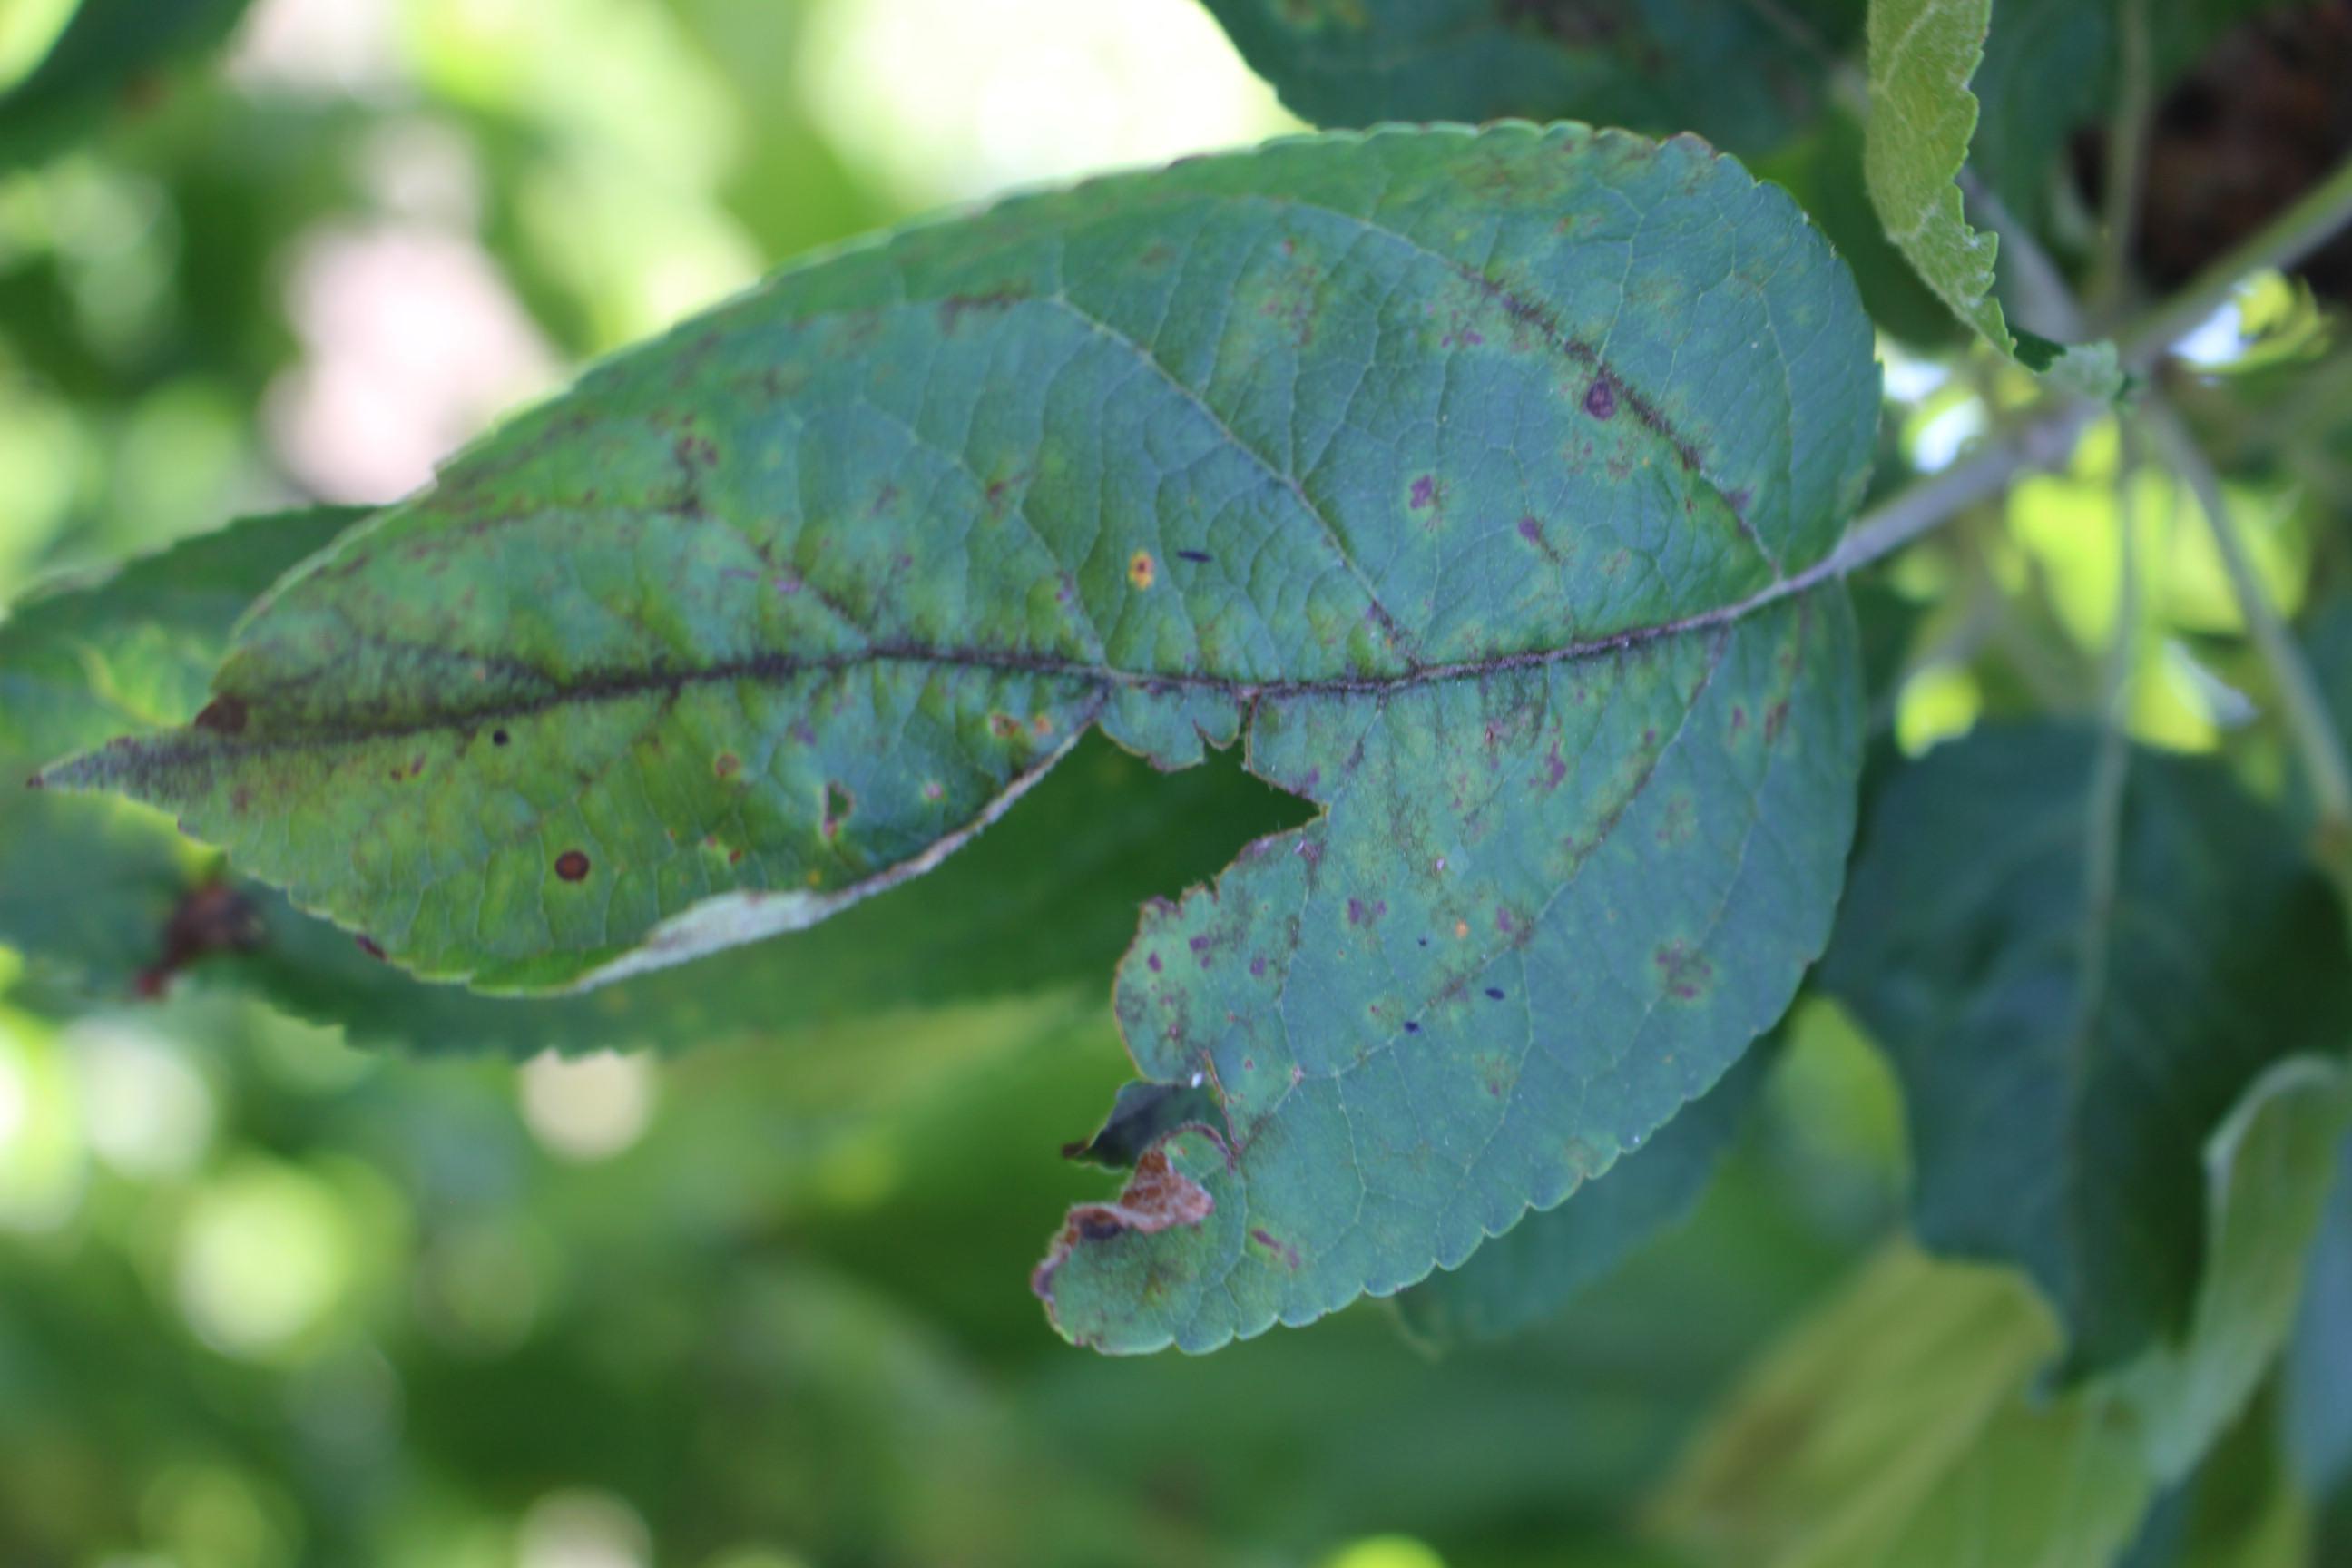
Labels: complex